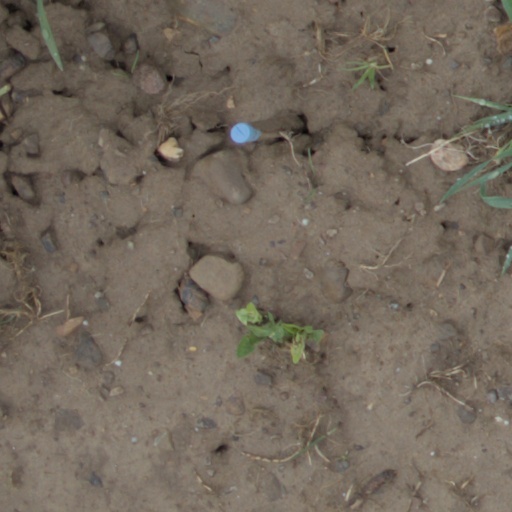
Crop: wheat